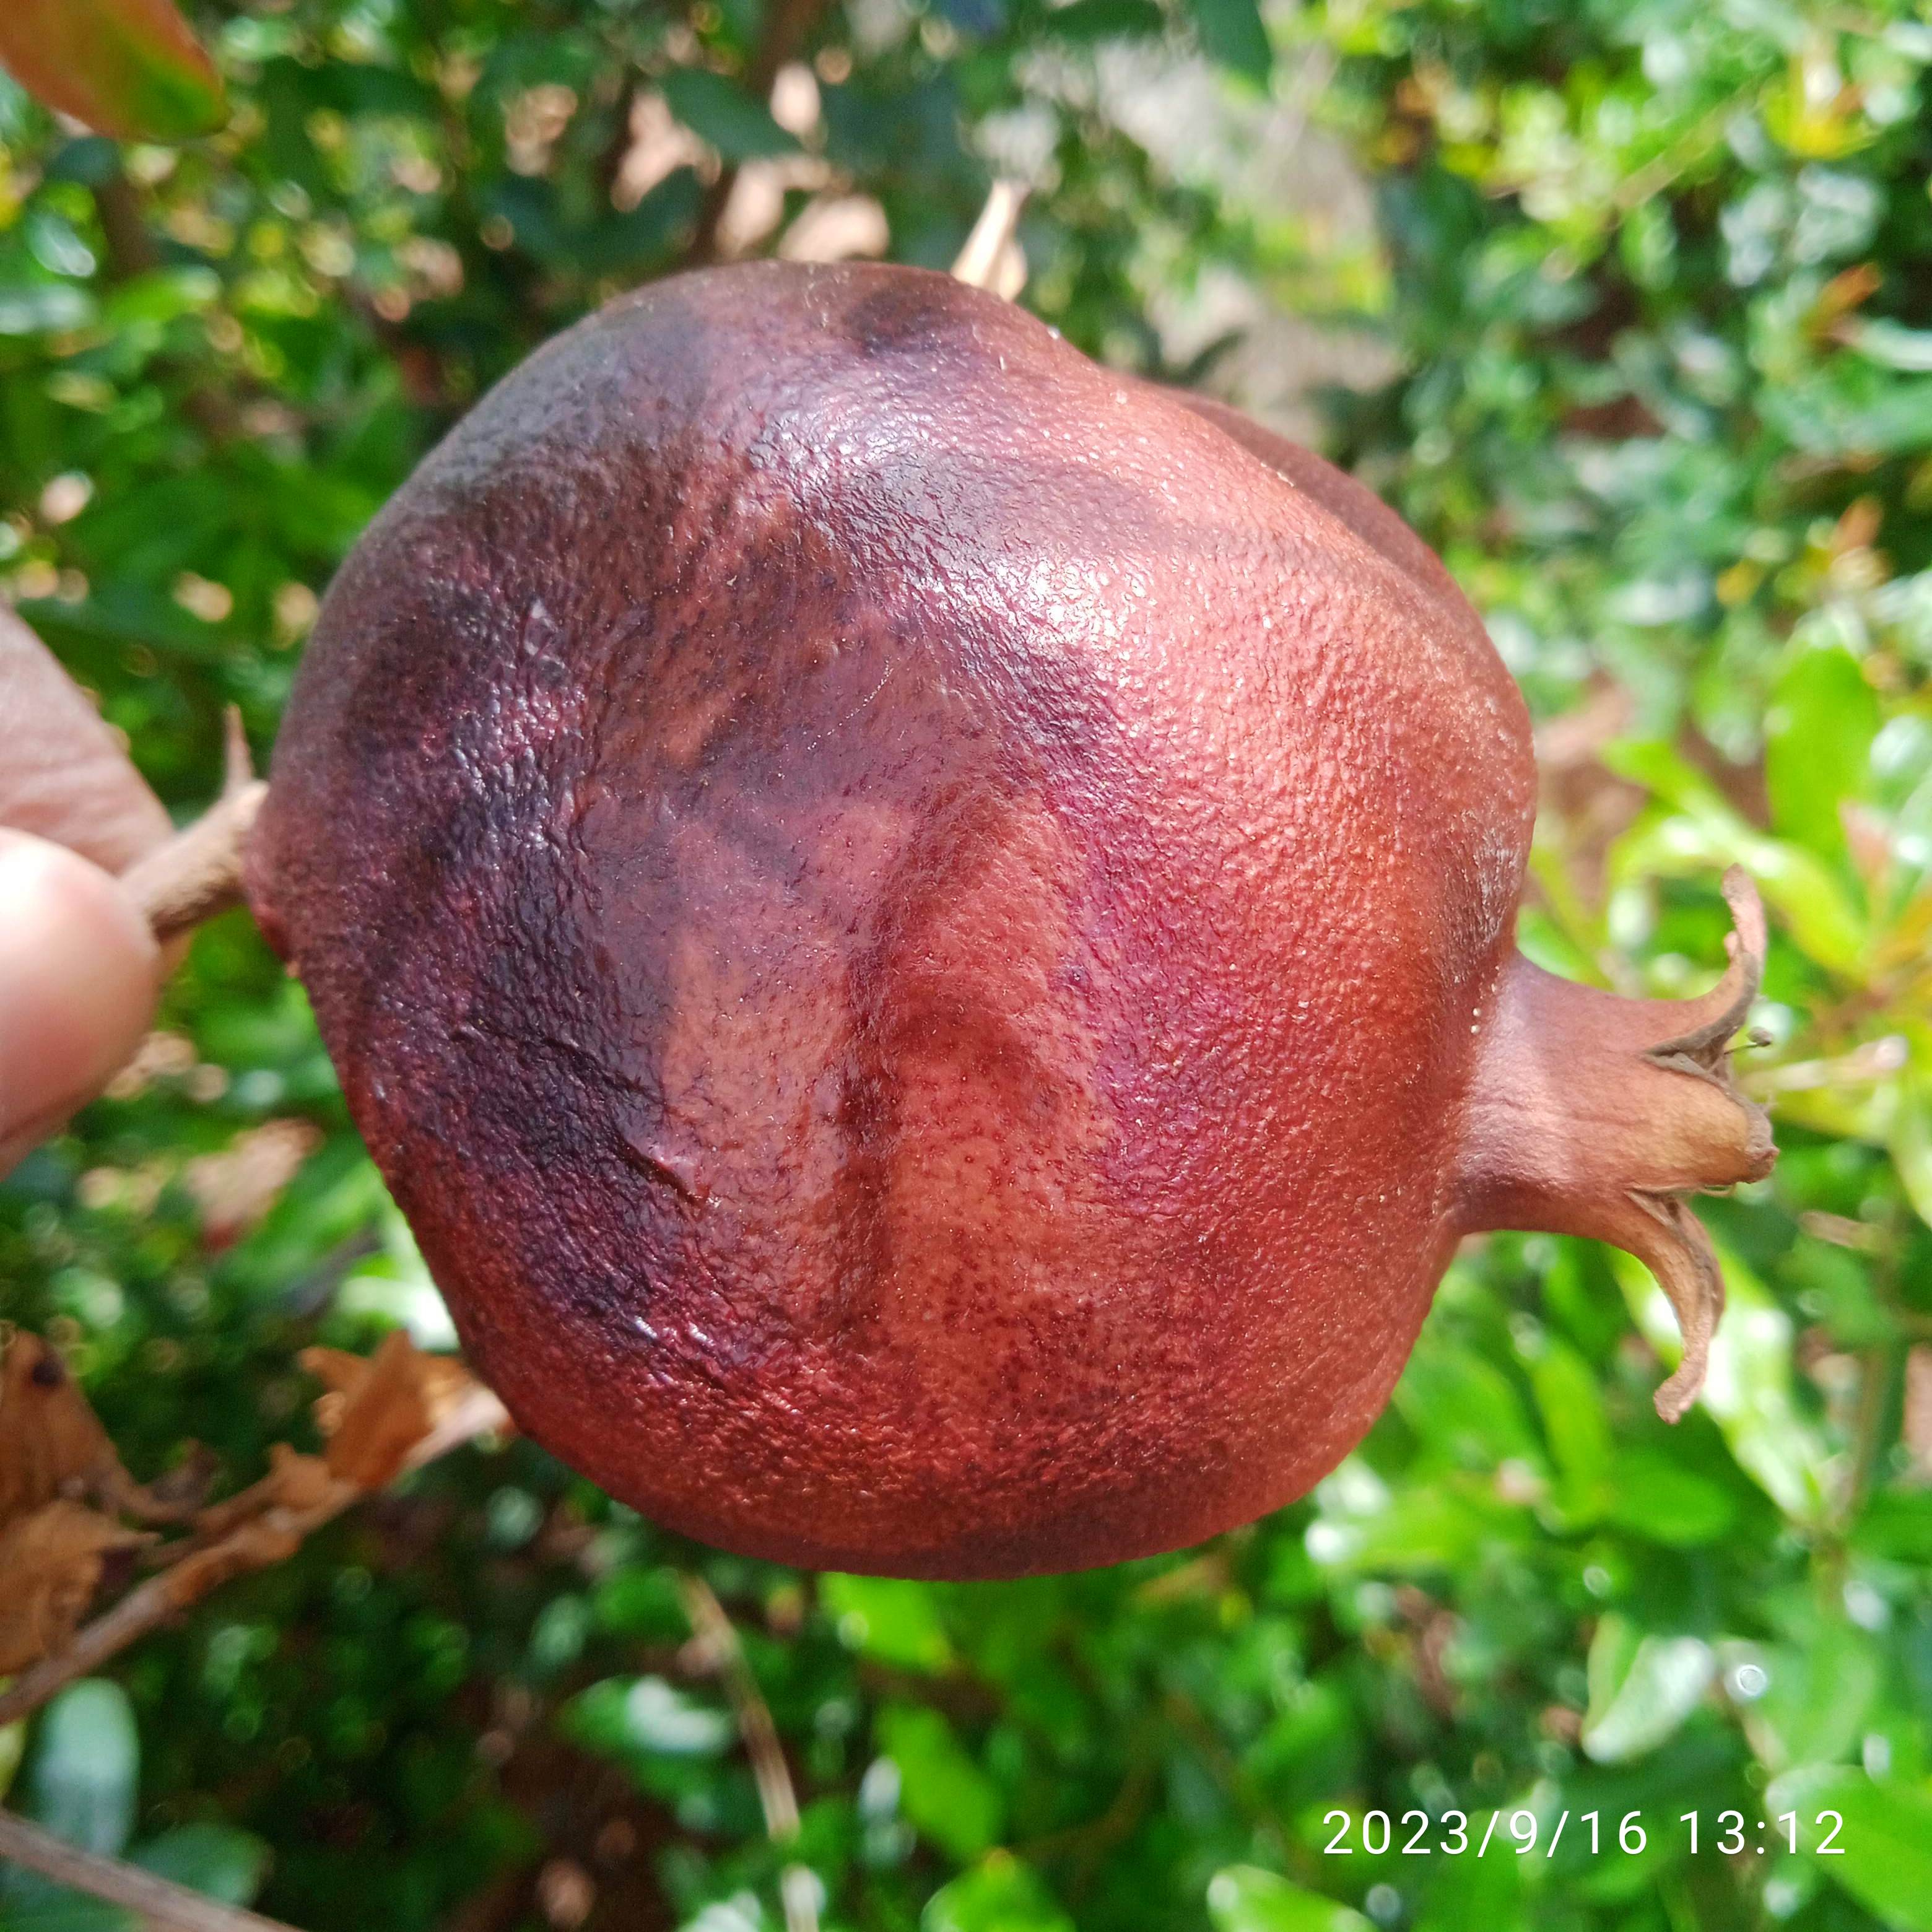
Label: Alternaria